Norwegian Design and Architecture Centre

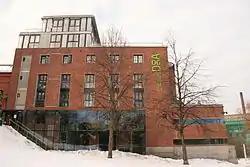
Norwegian Design and Architecture at Hausmanns gate in Oslo

Norwegian Design Council was a Norwegian state-controlled foundation that encouraged good design of Norwegian products as a key to improved innovation and the products international reputation and sales.